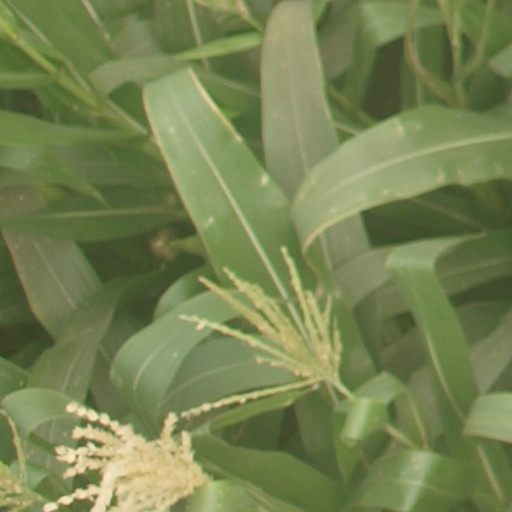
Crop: maize; corn